Gries, Bas-Rhin

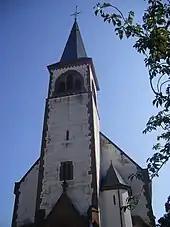

Southeast of the village is a mound, the only remains of an ancient castle, the residence of the bishop of Strasbourg, which remained occupied until the late fifteenth century, when it was destroyed.